Holy Land Experience

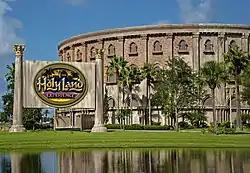
Church of All Nations at Holy Land Experience

The Holy Land Experience (HLE) was a Christian amusement park in Orlando, Florida and registered non-profit corporation. HLE conducted weekly church services and bible studies for the general public. HLE's theme park recreated the architecture and themes of the ancient city of Jerusalem in 1st-century Judaea. The Holy Land Experience was owned by the Trinity Broadcasting Network. It closed in March 2020. On August 2, 2021, the amusement park was sold to AdventHealth for $32 million.